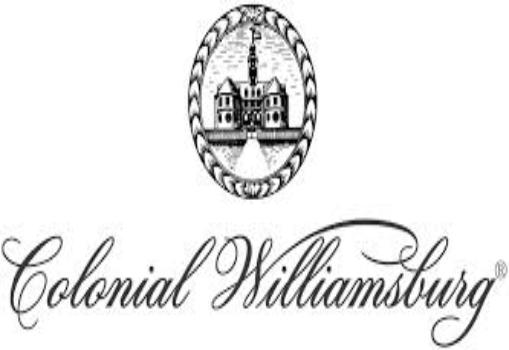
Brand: Colonial
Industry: Necessities